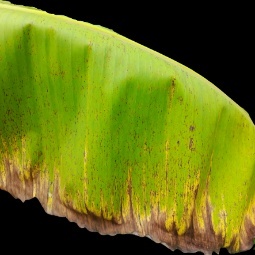
Label: Potassium